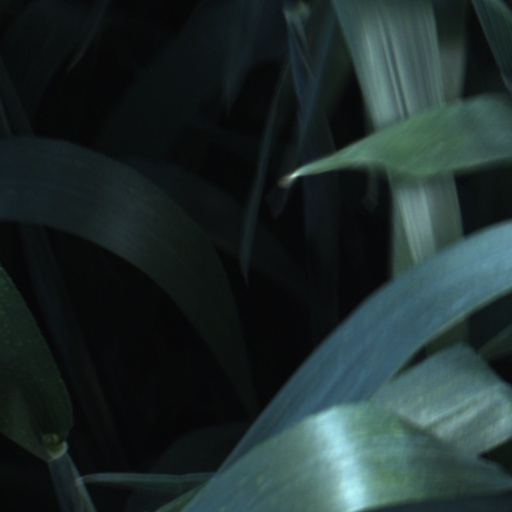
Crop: wheat